Brooke Mansion (Birdsboro, Pennsylvania)

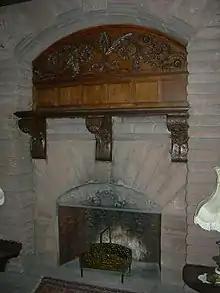
Hall chimneypiece

George Brooke married Mary Baldwin Irwin in 1862. They had two sons, Edward II, named for George's brother; and George Jr. The boys grew up in Philadelphia and Birdsboro, and were educated by private tutors. The family had a Philadelphia city house at 924 Walnut Street, and the sons attended the nearby Delancey School. Edward II graduated from the University of Pennsylvania in 1886, and joined his father's iron and steel business.